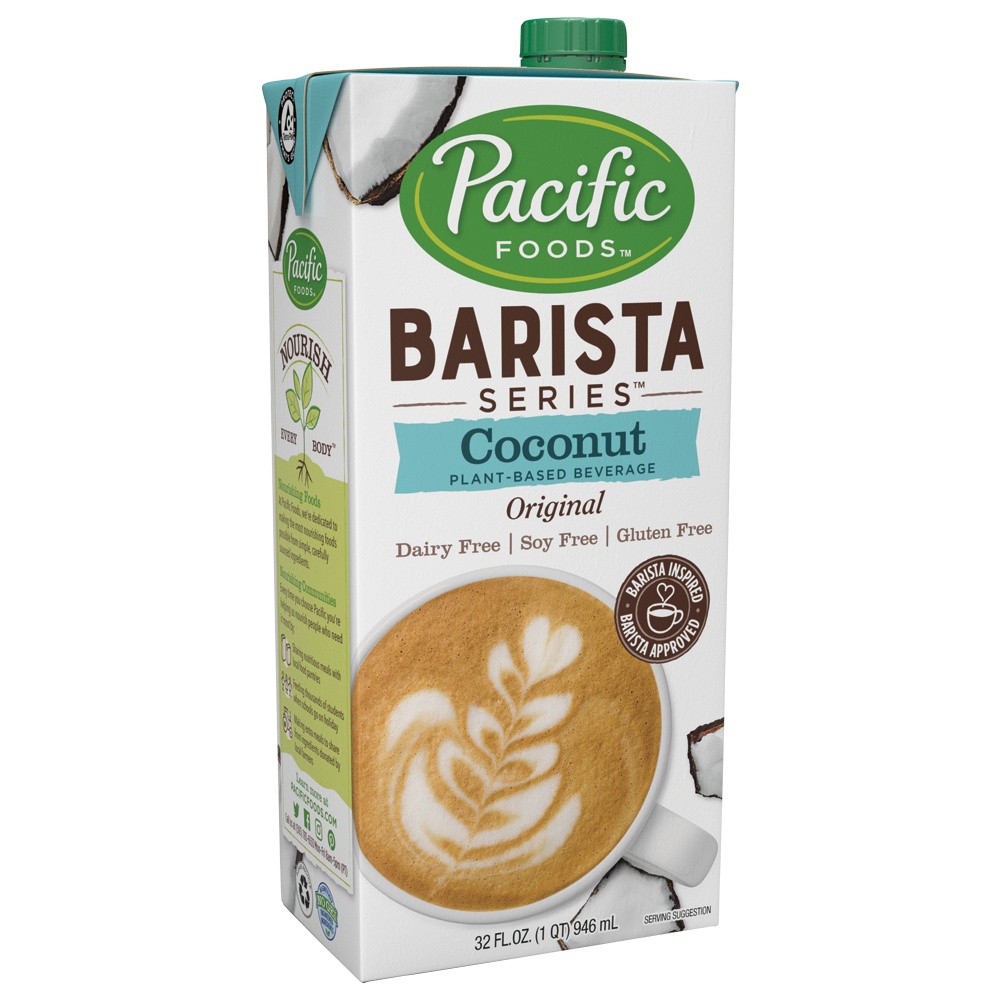
Lait de Coconut Barista||Barista Coconut milk
Brand: Olodge
La saveur subtile de noix de coco complète le café et l'espresso Fait un moka incroyable Profil transcendant avec des torréfactions plus foncées Performance extraordinaire : crée une micro-mousse lisse et brillante, parfaite pour le latte art Pas de notes brûlées ou amères - fonctionne très bien dans les boissons froides|| Subtle Coconut flavor complements coffee and espresso Makes an amazing mocha Transcendent profile with darker roasts Extraordinary performance: creates smooth, glossy micro-foam that’s perfect for latte art No burnt or bitter notes – works great in cold drinks
Category: Food, Beverages & Tobacco > Beverages > Non-Dairy Milk > Coconut Milk & Drinks